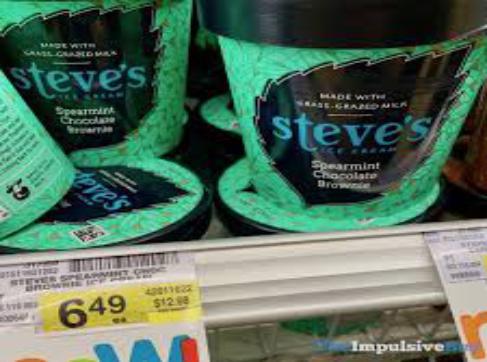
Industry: Food